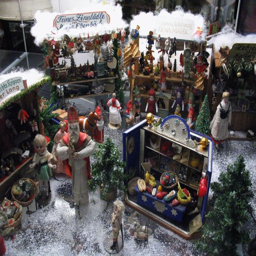
a toy christmas market in the toy and doll museum .